CFC Worldwide Short Film Festival

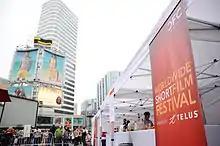
The CFC Worldwide Short Film Festival 2011 in Yonge-Dundas Square, Toronto

The Canadian Film Centre's Worldwide Short Film Festival (WSFF), founded by Brenda Sherwood in 1994, was an annual film festival held over several days in Toronto, Ontario, in June, at The Annex-Yorkville area venues; including the Bloor Cinema, the University of Toronto, and the Isabel Bader Theatre, among others. As well as film screenings, the festival hosted parties and the CFC's annual picnic.